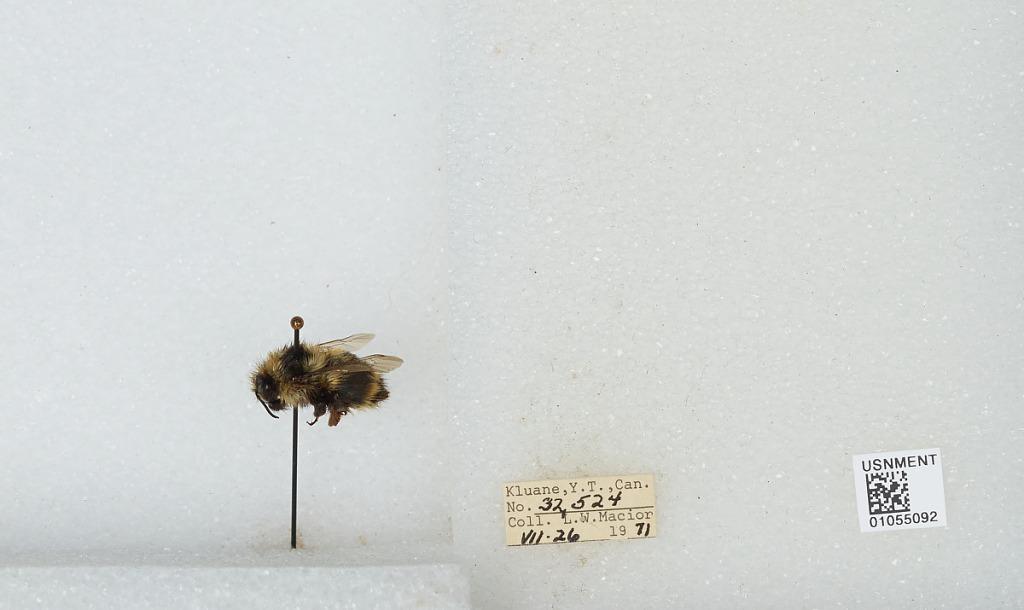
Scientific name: Bombus bifarius nearcticus
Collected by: L. Macior
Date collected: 1971-7-26
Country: Canada
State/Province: Yukon Territory
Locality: Kluane
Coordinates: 60.75, -139.5